Best in the World (2019)

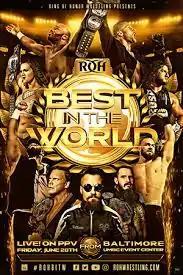
Promotional poster featuring ROH wrestlers

Best in the World (2019), was a two night, two city professional wrestling event produced by Ring of Honor (ROH), that took place on June 28, 2019 at UMBC Event Center in Baltimore, Maryland (PPV) and on June 29, 2019 at the 2300 Arena in Philadelphia, Pennsylvania (tapings for ROH's flagship program "Ring of Honor Wrestling").